Duchy of Brittany

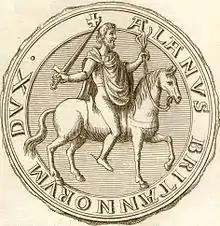
Seal of Alan IV, Duke of Brittany

However, the historic rivalry between Brittany and Normandy resurfaced at the close of the 11th century. By 1075, Hoèl returned to the traditional Breton policy of opposing Norman expansion with an alliance with the young king Philip I of France. Ralph de Gael, in exile in Brittany after the unsuccessful 1075 rebellion in England, led incursions into Normandy from his base in Dol. In 1076, King William of England retaliated by leading an army into Brittany to eject Ralph, but was met with a rare defeat by an allied army of Bretons and French forces. In the peace negotiations which followed William offered his second daughter Constance in marriage to the Breton heir Alan IV, though nothing came of the betrothal at the time.